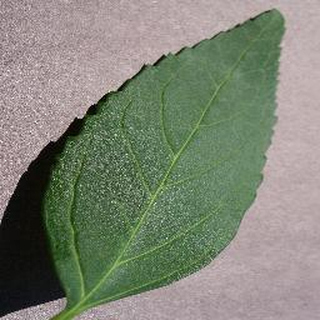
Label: healthy_cherry